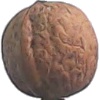
Label: Walnut 1